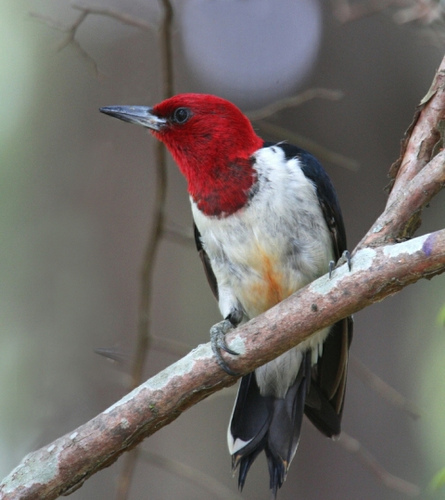
a bird with a small pointed bill, and a vivid red head that stands in contrast of its speckled white and black breast.
this is a black and white bird that has a red head and a dark gray beak.
small bird with a red head, black beak, white torso and black wings
this bird has a white belly and black secondaries with a very bright red head and throat.
this bird has a white belly with an orange accent in the center, black wings and a red head.
this bird has a bright red head, white breast and belly, black wings and tail and a white and black bill.
this is a white bird with black wings and tail and a red head.
this bird is red with white and black and has a long, pointy beak.
this bird is red with white and has a long, pointy beak.
this bird has wings that are black and has a red head
Species: Red Headed Woodpecker